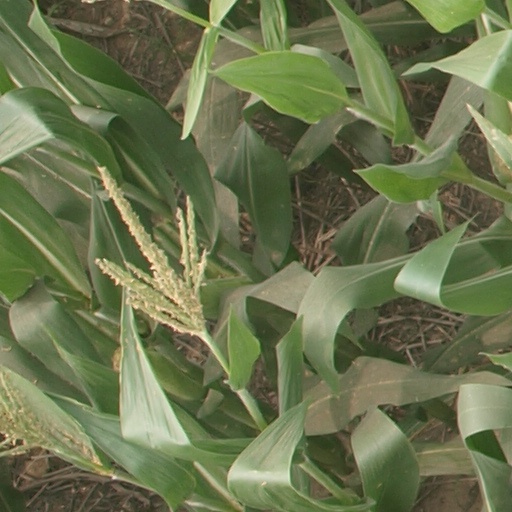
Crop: maize; corn